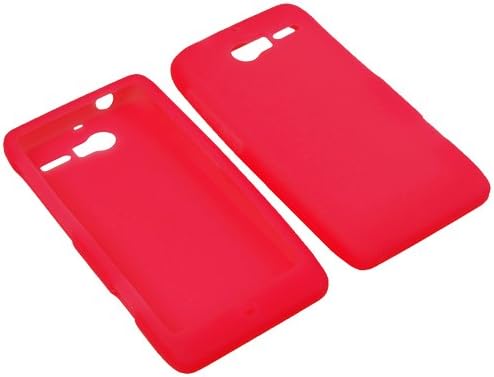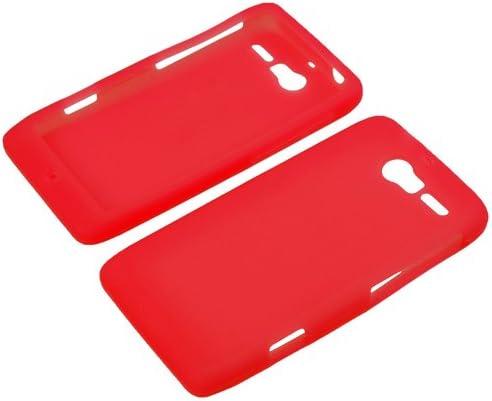
Aimo Wireless MOTXT907SK003 Soft n Snug Silicone Skin Case for Motorola Droid RAZR M XT907 - Retail Packaging - Red
Category: Cell Phones & Accessories
This premium Red soft n snug silicone durable protective cover for your Motorola Droid RAZR M XT907 is a smart way to bring protection and personality to your device. Intelligent construction and durable material helps protect your Motorola Droid RAZR M XT907 from nicks and scrapes and its perfect fit maintains the phones compact look. This shield protector has openings in the precise places to allow full access to all the functions your phone has to offer. Simply dress your phone and protect your investment today.
Features: Premium silicone case is perfectly manufactured to fit and compliment the mold of your Motorola Droid RAZR M XT907 | Complete prevention of screen damages, screen and surface scratches, and wear-and-tear of normal uses | Smart construction allows access to all ports and functionalities while the case is on | Red slim fit soft and snug form designed for the Motorola Droid RAZR M XT907 | Designed for the Motorola Droid RAZR M XT907